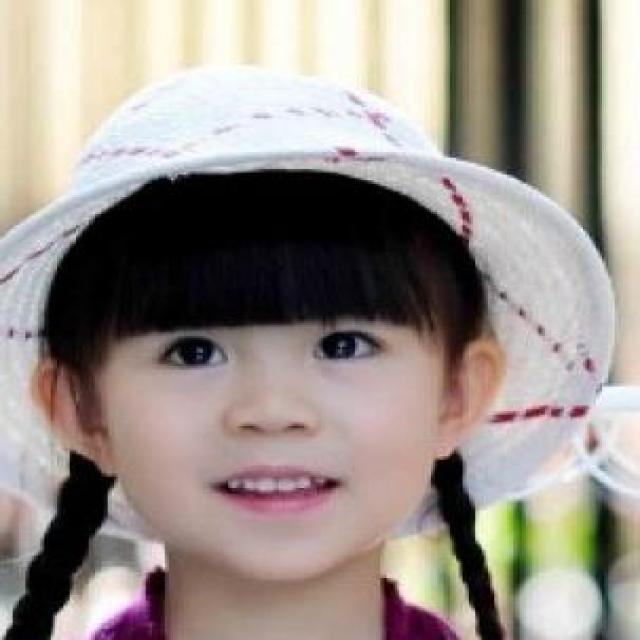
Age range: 0-12